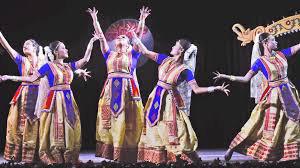
Dance form: sattriya